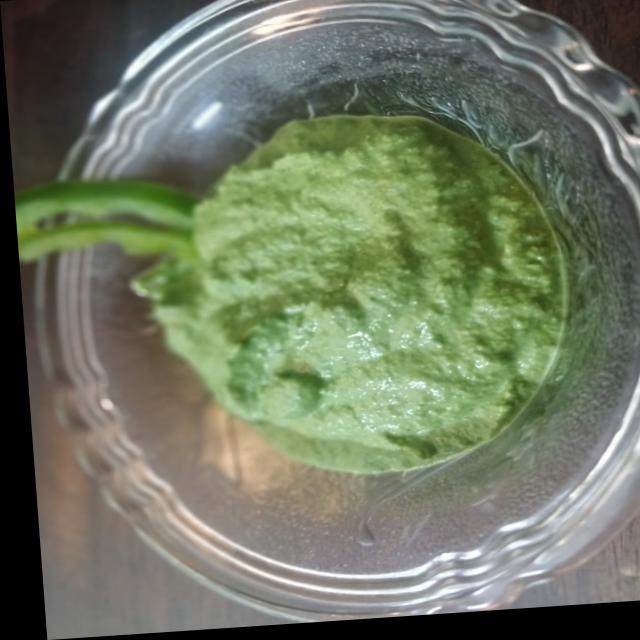
Dish: green_chutney